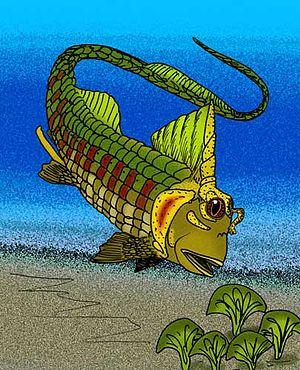
Campbellodus est un genre éteint de poissons de placodermes ptyctodontes, qui vivait il y a environ 380 millions d'années au Dévonien supérieur. Ses restes fossiles ont été trouvés préservés dans une forme tridimensionnelle parfaite dans la formation de Gogo d'Australie occidentale.